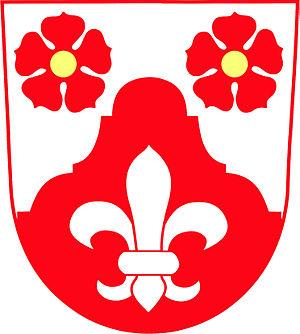
Jankov est une commune du district de České Budějovice, dans la région de Bohême-du-Sud, en République tchèque. Sa population s'élevait à 378 habitants en 2020.